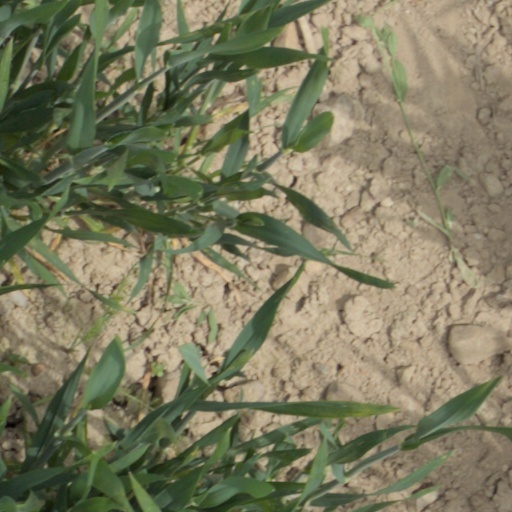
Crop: wheat